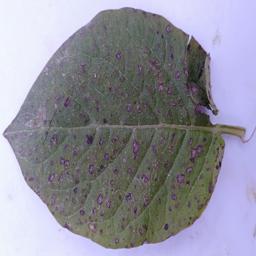
Etiqueta: Tizon_Temprano